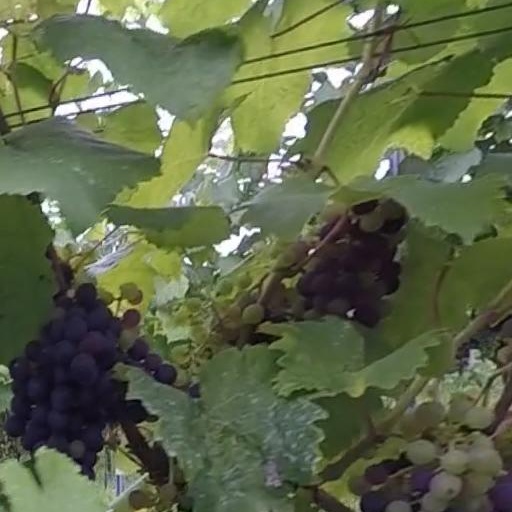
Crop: grape